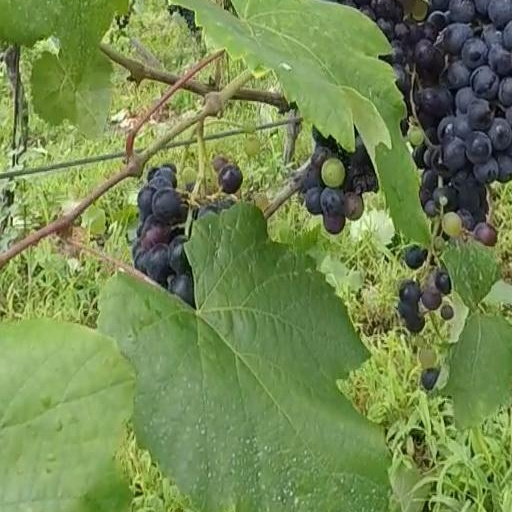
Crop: grape